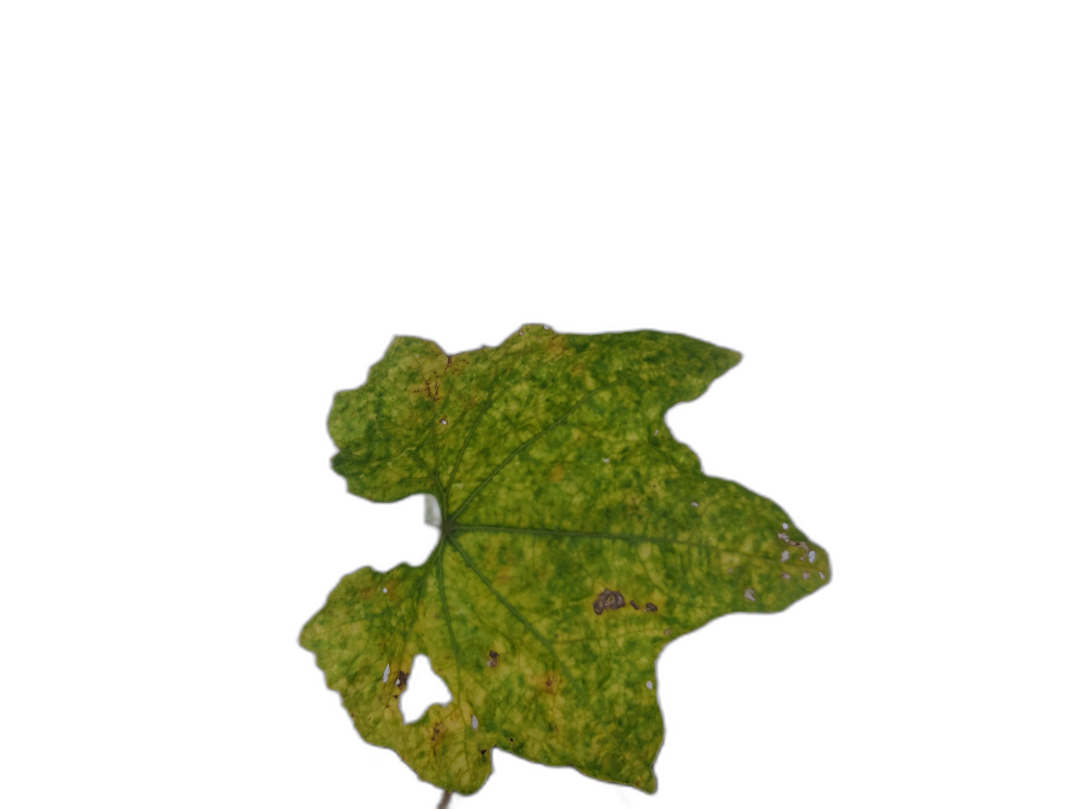
Crop: Zucchini
Label: Yellow_Mosaic_Virus